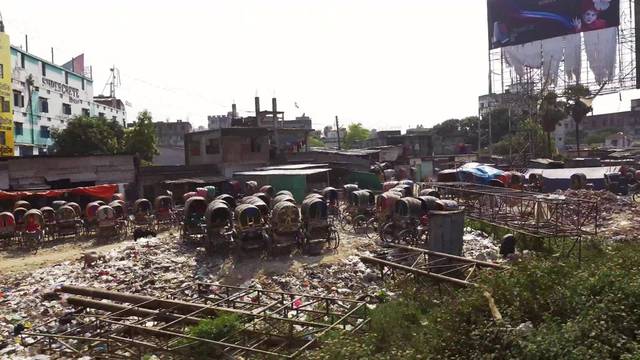
Region: Bangladesh
Coordinates: 23.876, 90.406